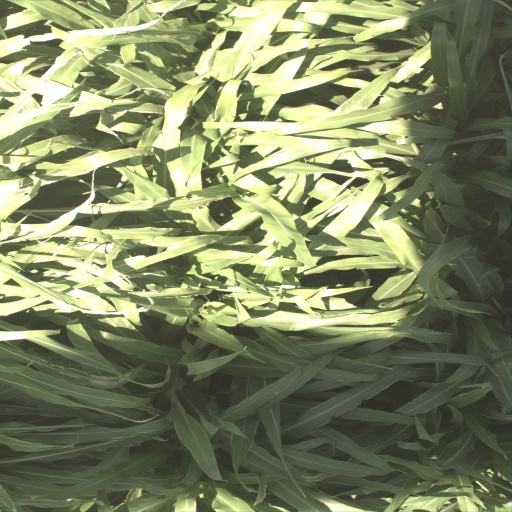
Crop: sorghum